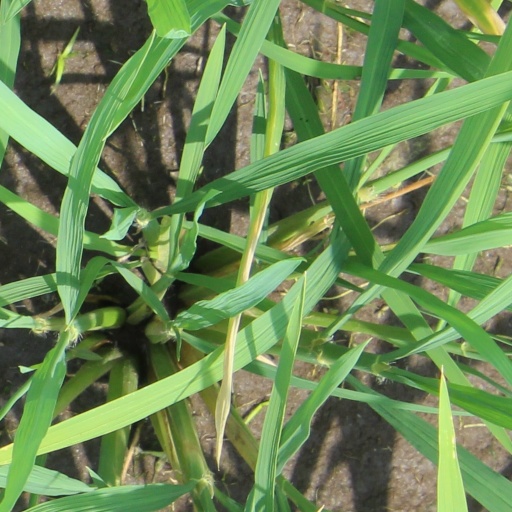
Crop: rice